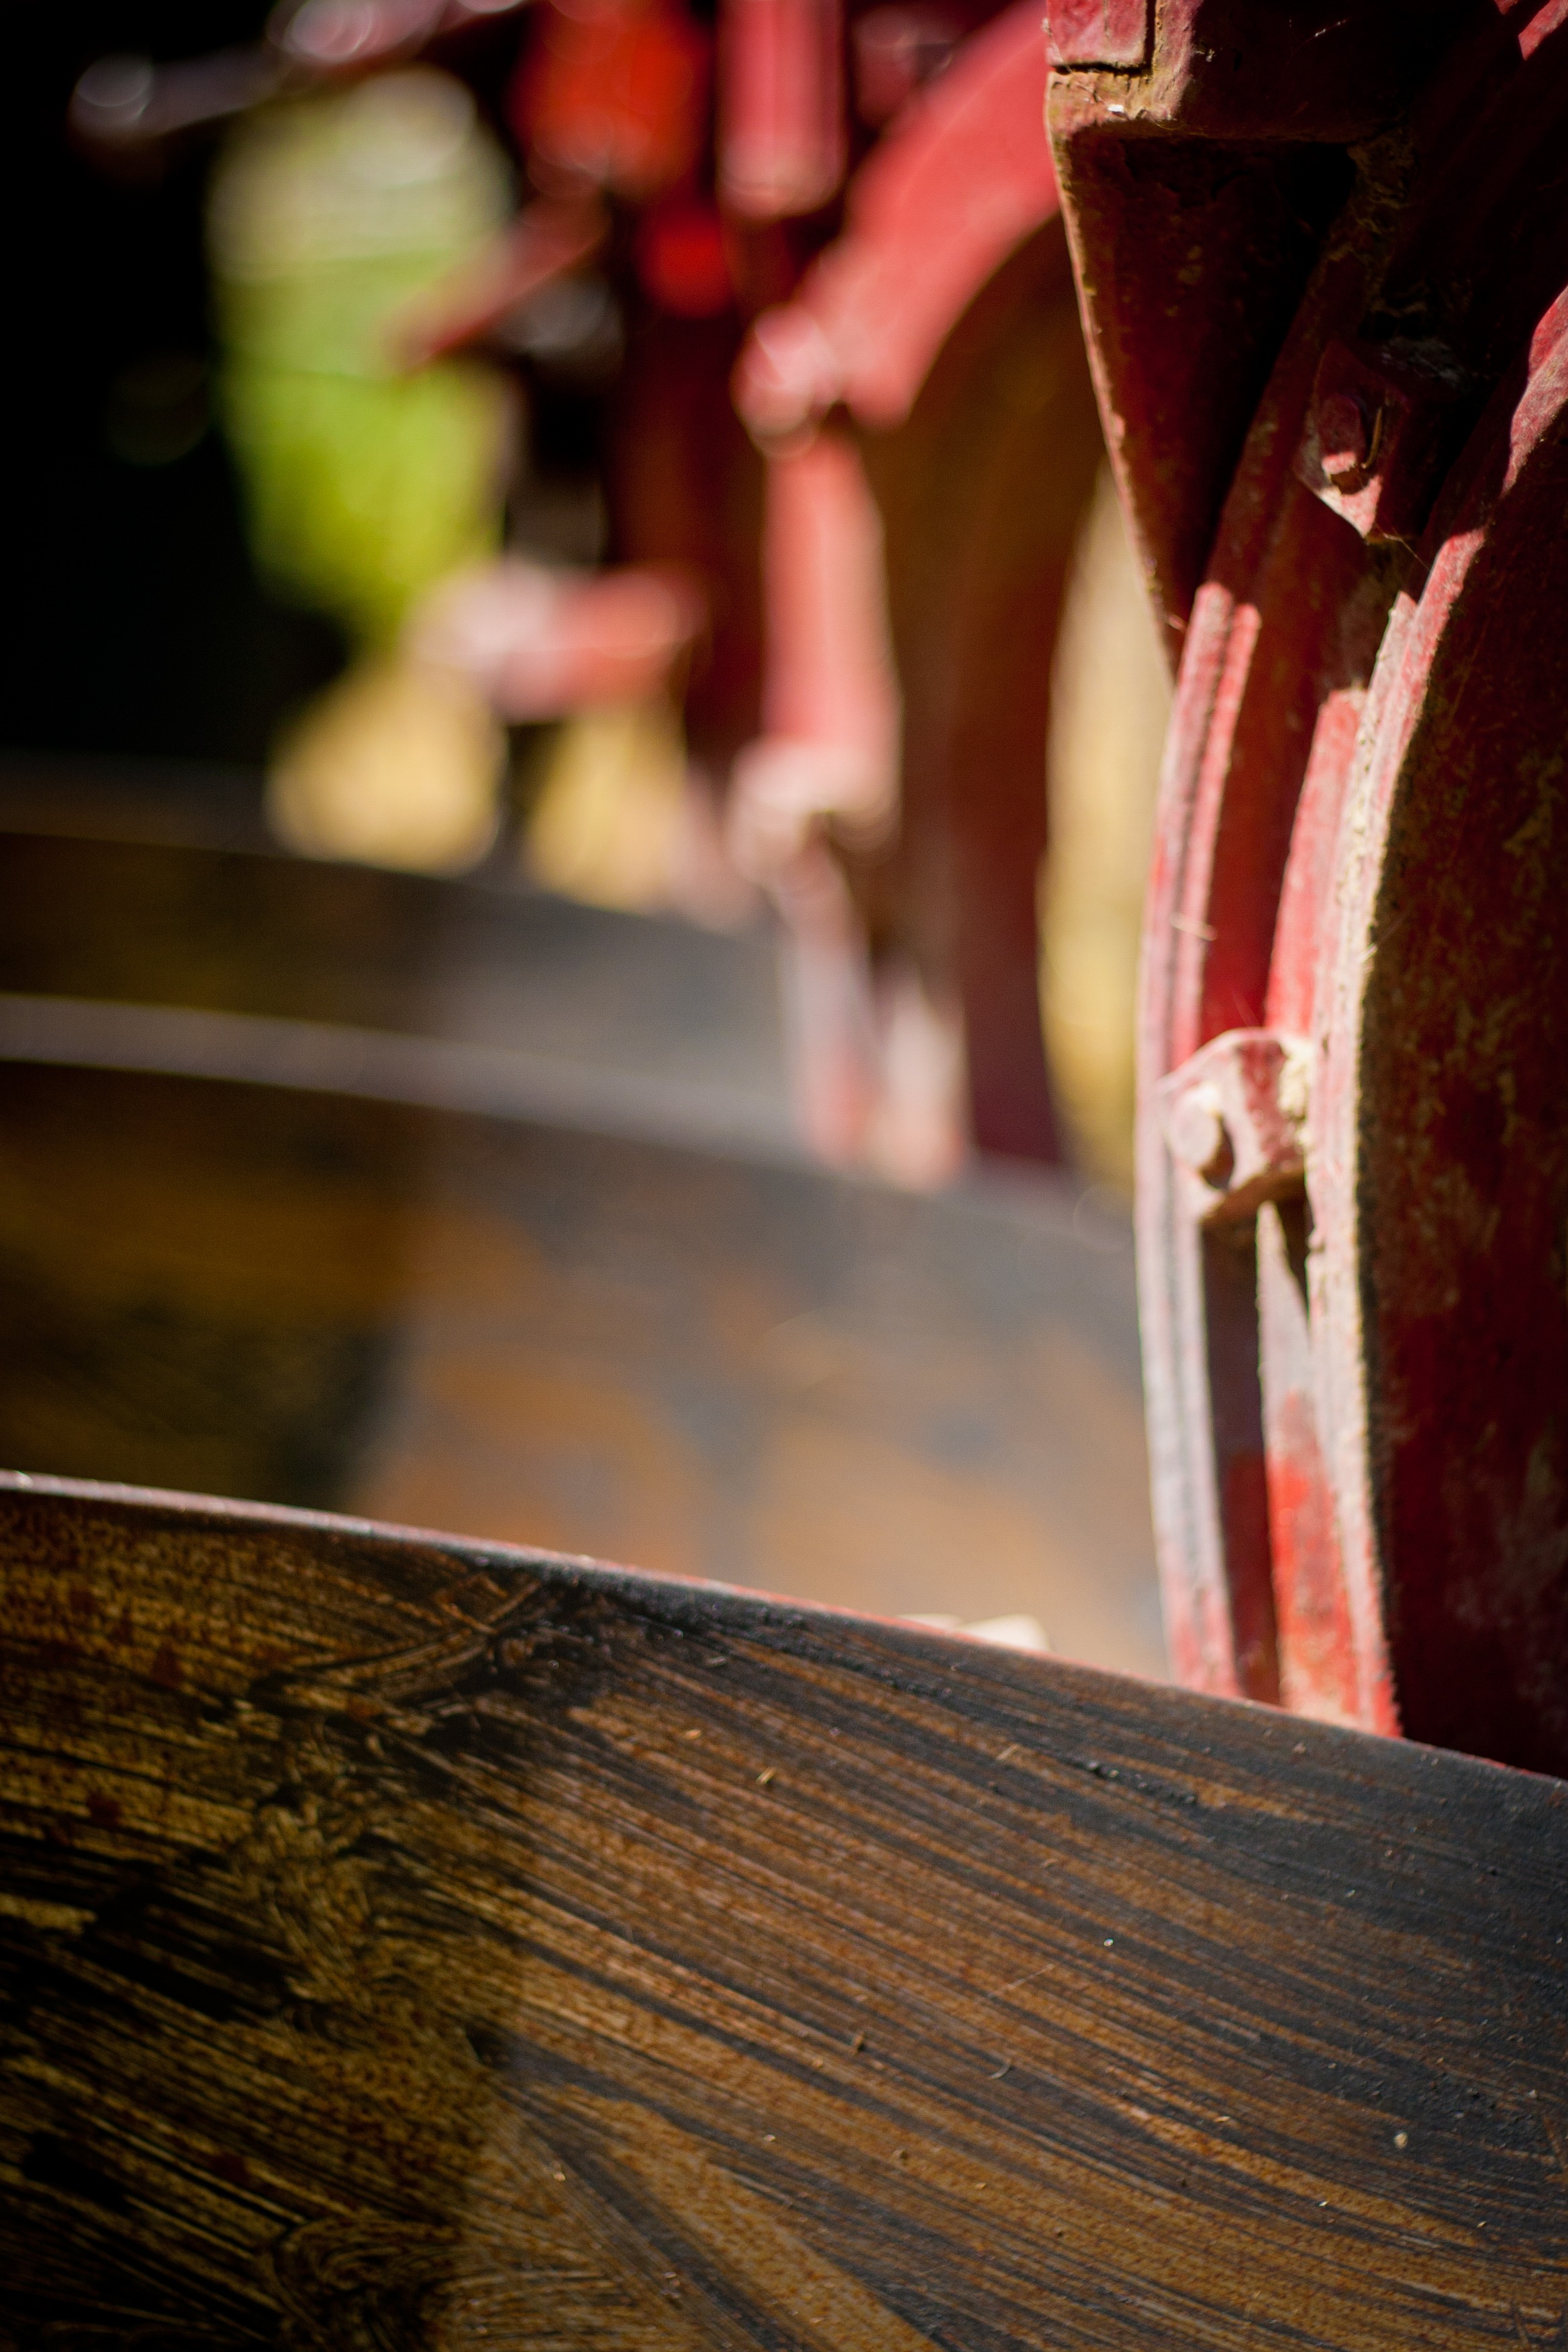
light, abstract, wood, tractor, farm, photography, vintage, red, equipment, color, colorful, close up, outdoors, temple, photograph, shape, working machine, plow, complementary color